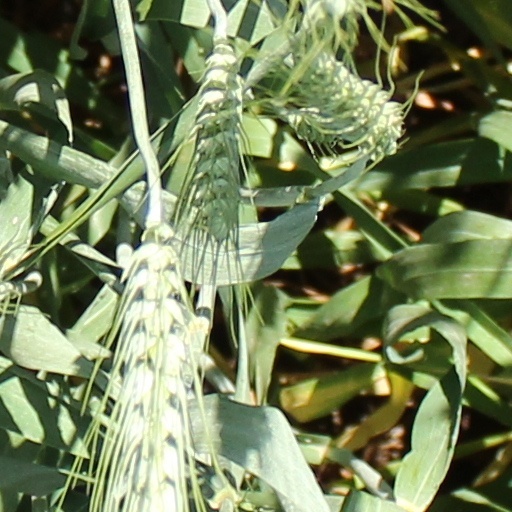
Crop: wheat